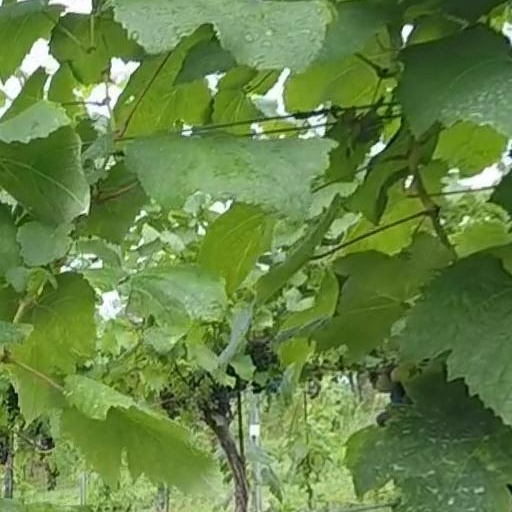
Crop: grape